Dorian Lord

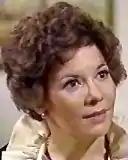
Nancy Pinkerton originated the role of Dorian Cramer in 1973.

Dorian and Mark continue their affair. During an intense exchange between the two, Dorian makes a careless error on a medical chart, resulting in the accidental death of terminally-ill patient Rachel Wilson Farmer (Nancy Barrett). Fearing for their careers, the two covered up the crime; extenuating circumstance, meanwhile, lead Dr. Larry Wolek (Michael Storm) to be arrested instead. With the guilt on her shoulders, Dorian later wants to confess, while Mark is content with allowing Larry to take the fall. As they argued over how to handle the situation, Dorian accidentally falls down a flight of stairs and goes into a coma. Upon waking, Dorian confesses and is immediately fired by the hospital board. An angered Dorian, burgeoning medical career dashed, blames Victoria "Viki" Lord Riley (Erika Slezak), a prominent hospital board member, for her termination. This begins a rivalry that would last for decades. What Dorian didn't know, uncovered in 2004, is that Viki cast the lone vote against her termination.